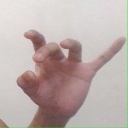
अक्षर: ओ